Cambodian cuisine

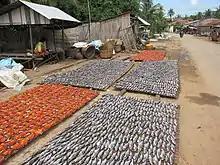
Sun-dried shark minnows and snakehead fish at the Prahok market in Battambang

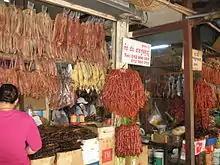
Dried fish and pork sausages for sale at Psah Chas in Siem Reap

Fruits in Cambodia are so popular that they have their own royal court. Durian is considered the "king", mangosteen the "queen", sapodilla the "prince", and milk fruit the "princess". Other popular fruit include kuy fruit, romduol, pineapple, rose apple, jackfruit (ផ្លែ), papaya, watermelon, banana, mango, rambutan, guava, longan, and tamarind.